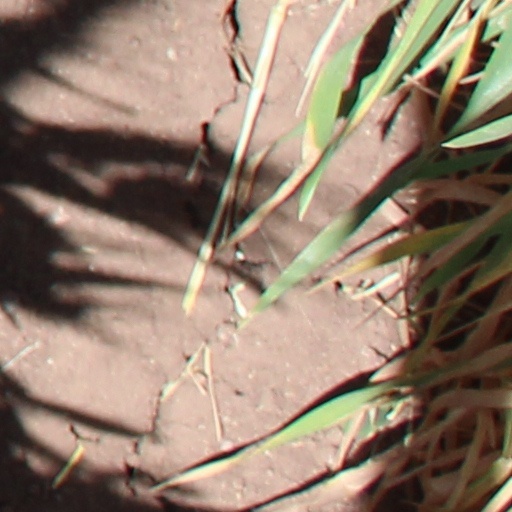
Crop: wheat